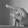
ASL letter: P